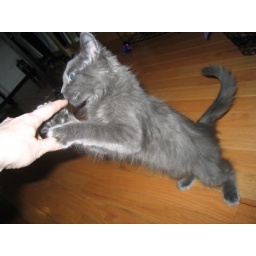
Simba kitty on his first night in his new home (ours!)